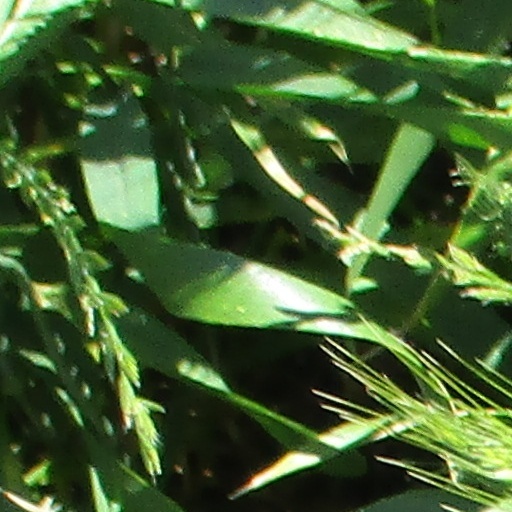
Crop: wheat